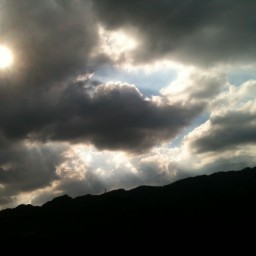
Cloud type: Nimbostratus (Ns)